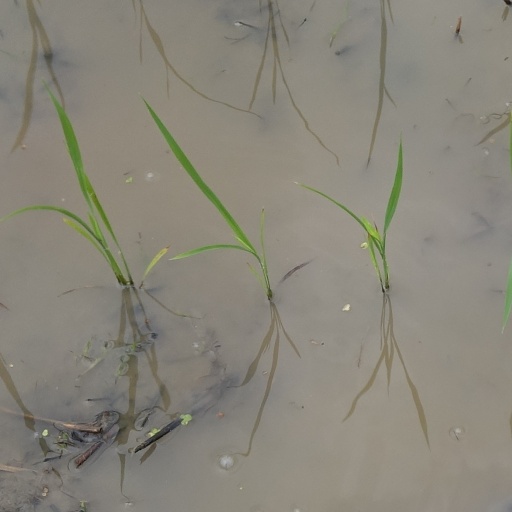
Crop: rice